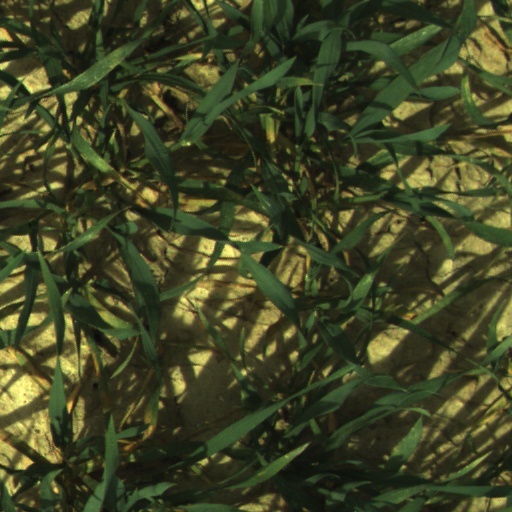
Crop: wheat